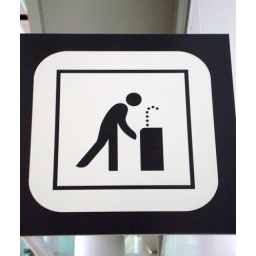
Well this sign at Dulles airport either means that or water fountain may operate in wrong direction.